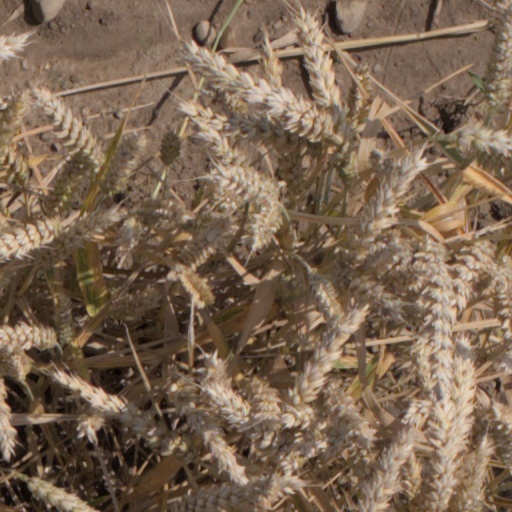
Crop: wheat